Sgt. Savage and his Screaming Eagles

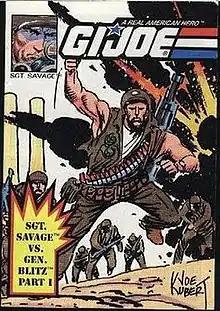
Mini-comic included with the Battle Bunker playset, featuring art by Joe Kubert.

The "Screaming Eagles" figures differ significantly from their standard "A Real American Hero" counterparts due to the way Hasbro eliminated the O-ring hip system that allowed a figure to sustain the legs and provided the figure's hip articulation point, replacing it with a simpler vessel for a twist peg inside the legs' frame. The height for the figures was also changed from the standard 3.75" to 4.5".